Strychnine

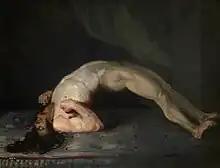
An 1809 painting by Charles Bell depicting opisthotonus caused by tetanus

Strychnine poisoning in animals usually occurs from ingestion of baits designed for use against gophers, rats, squirrels, moles, chipmunks and coyotes. Strychnine is also used as a rodenticide, but is not specific to such unwanted pests and may kill other small animals. In the United States, most baits containing strychnine have been replaced with zinc phosphide baits since 1990. In the European Union, rodenticides with strychnine have been forbidden since 2006. Some animals are immune to strychnine; usually these have evolved resistance to poisonous strychnos alkaloids in the fruit they eat, such as fruit bats. The drugstore beetle has a symbiotic gut yeast that allows it to digest pure strychnine.